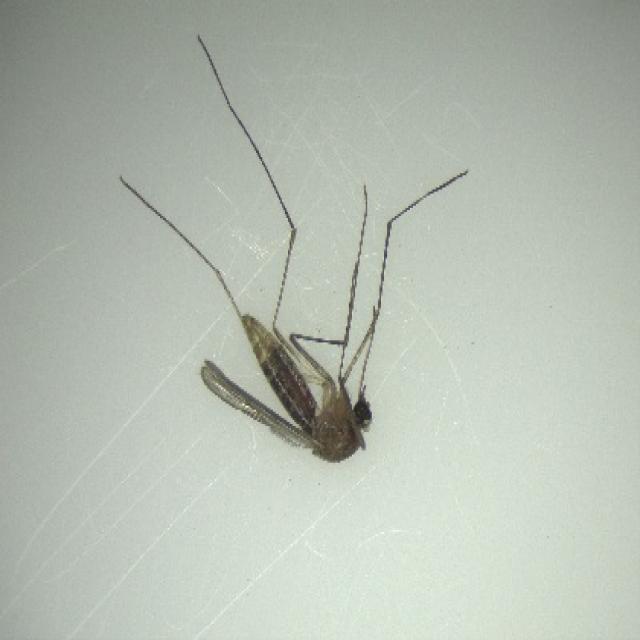
Species: culex_pipiens